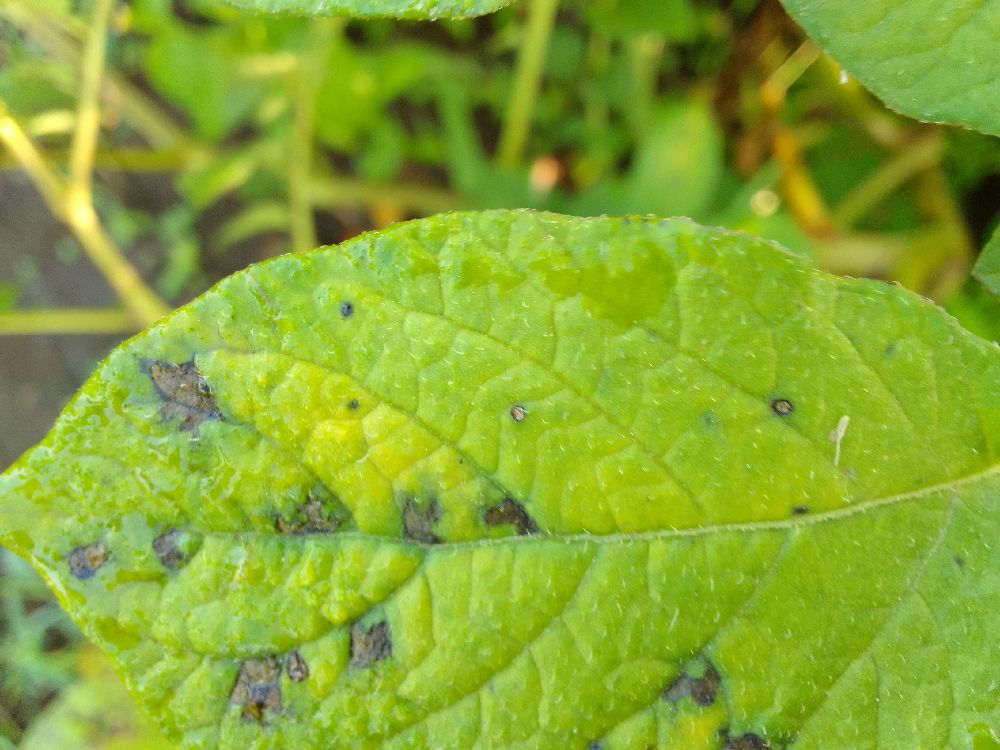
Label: Early blight